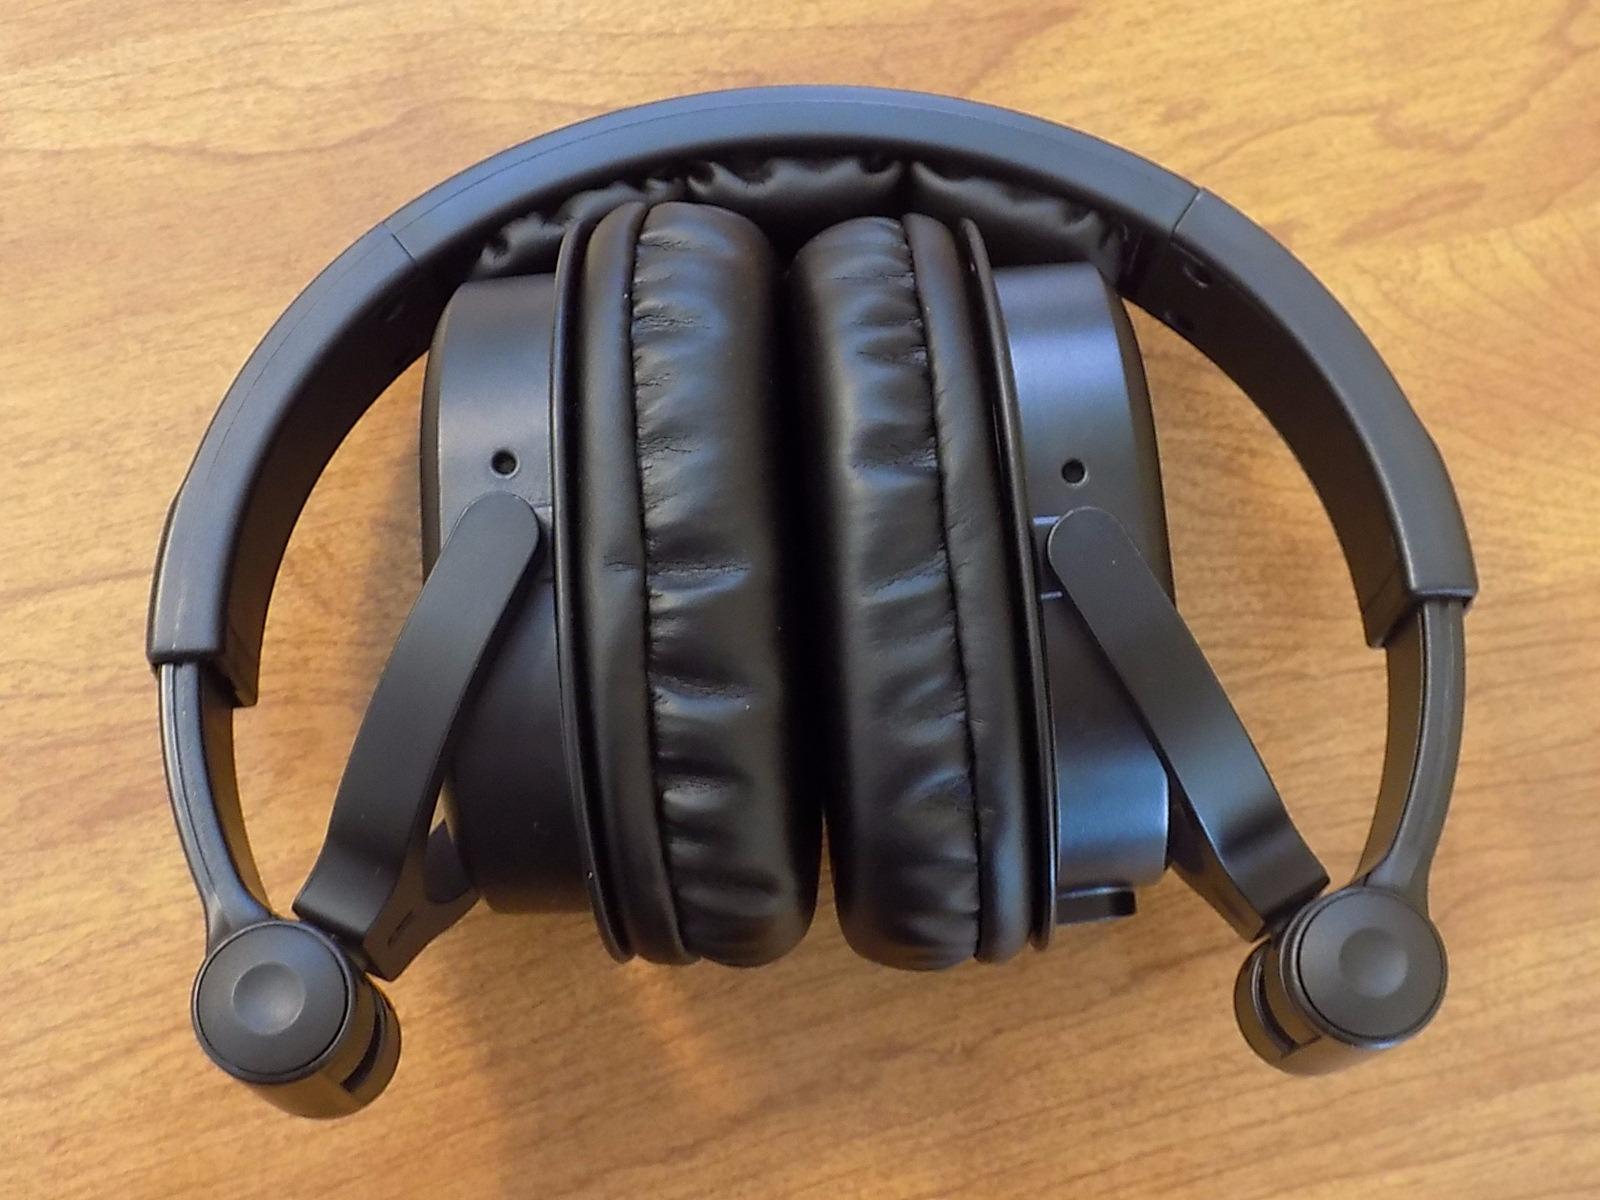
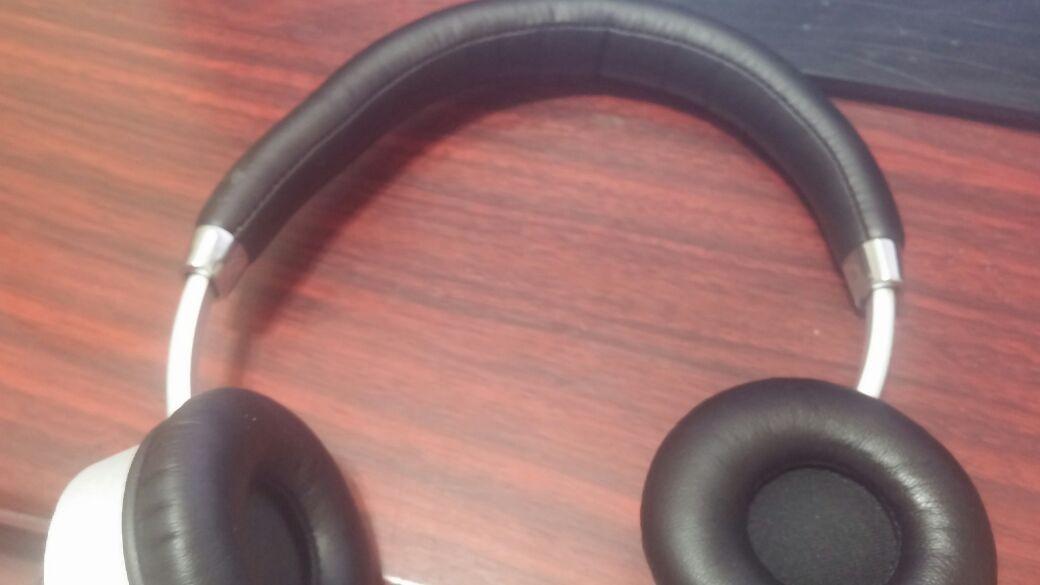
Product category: headphones
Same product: no